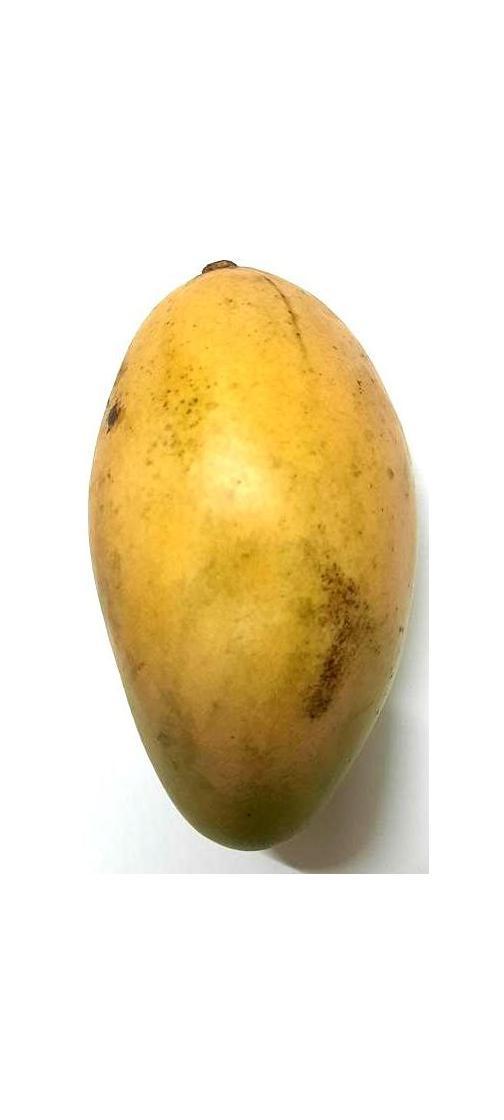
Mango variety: Shada